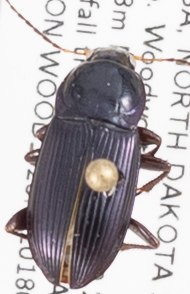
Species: Poecilus lucublandus
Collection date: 2018-08-21
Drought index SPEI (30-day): -0.302
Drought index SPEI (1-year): -0.45
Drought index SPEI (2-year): -0.54